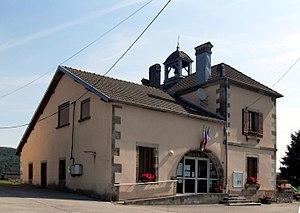
La mairie de La Proiselière-et-Langle
La Proiselière-et-Langle est une commune française située dans le département de la Haute-Saône, en région Bourgogne-Franche-Comté.